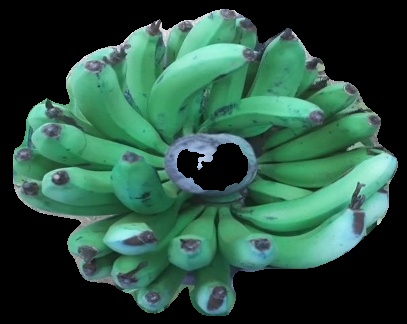
Variety: pachbale
Grade: grade2